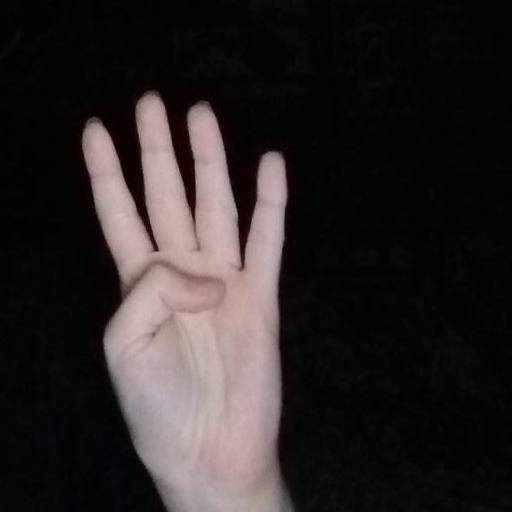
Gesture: four